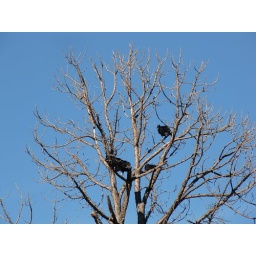
What look like discarded plastic bags in trees are four buzzards